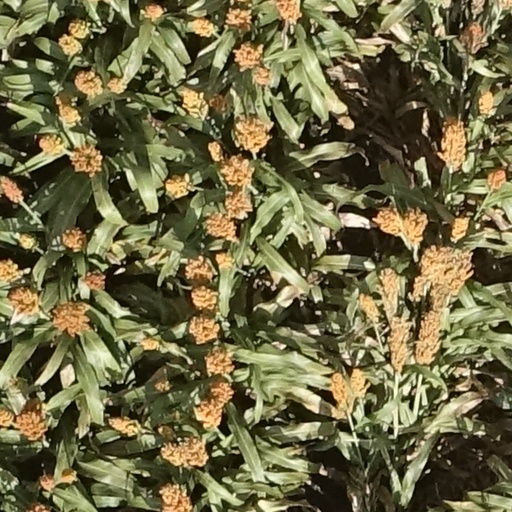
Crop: sorghum